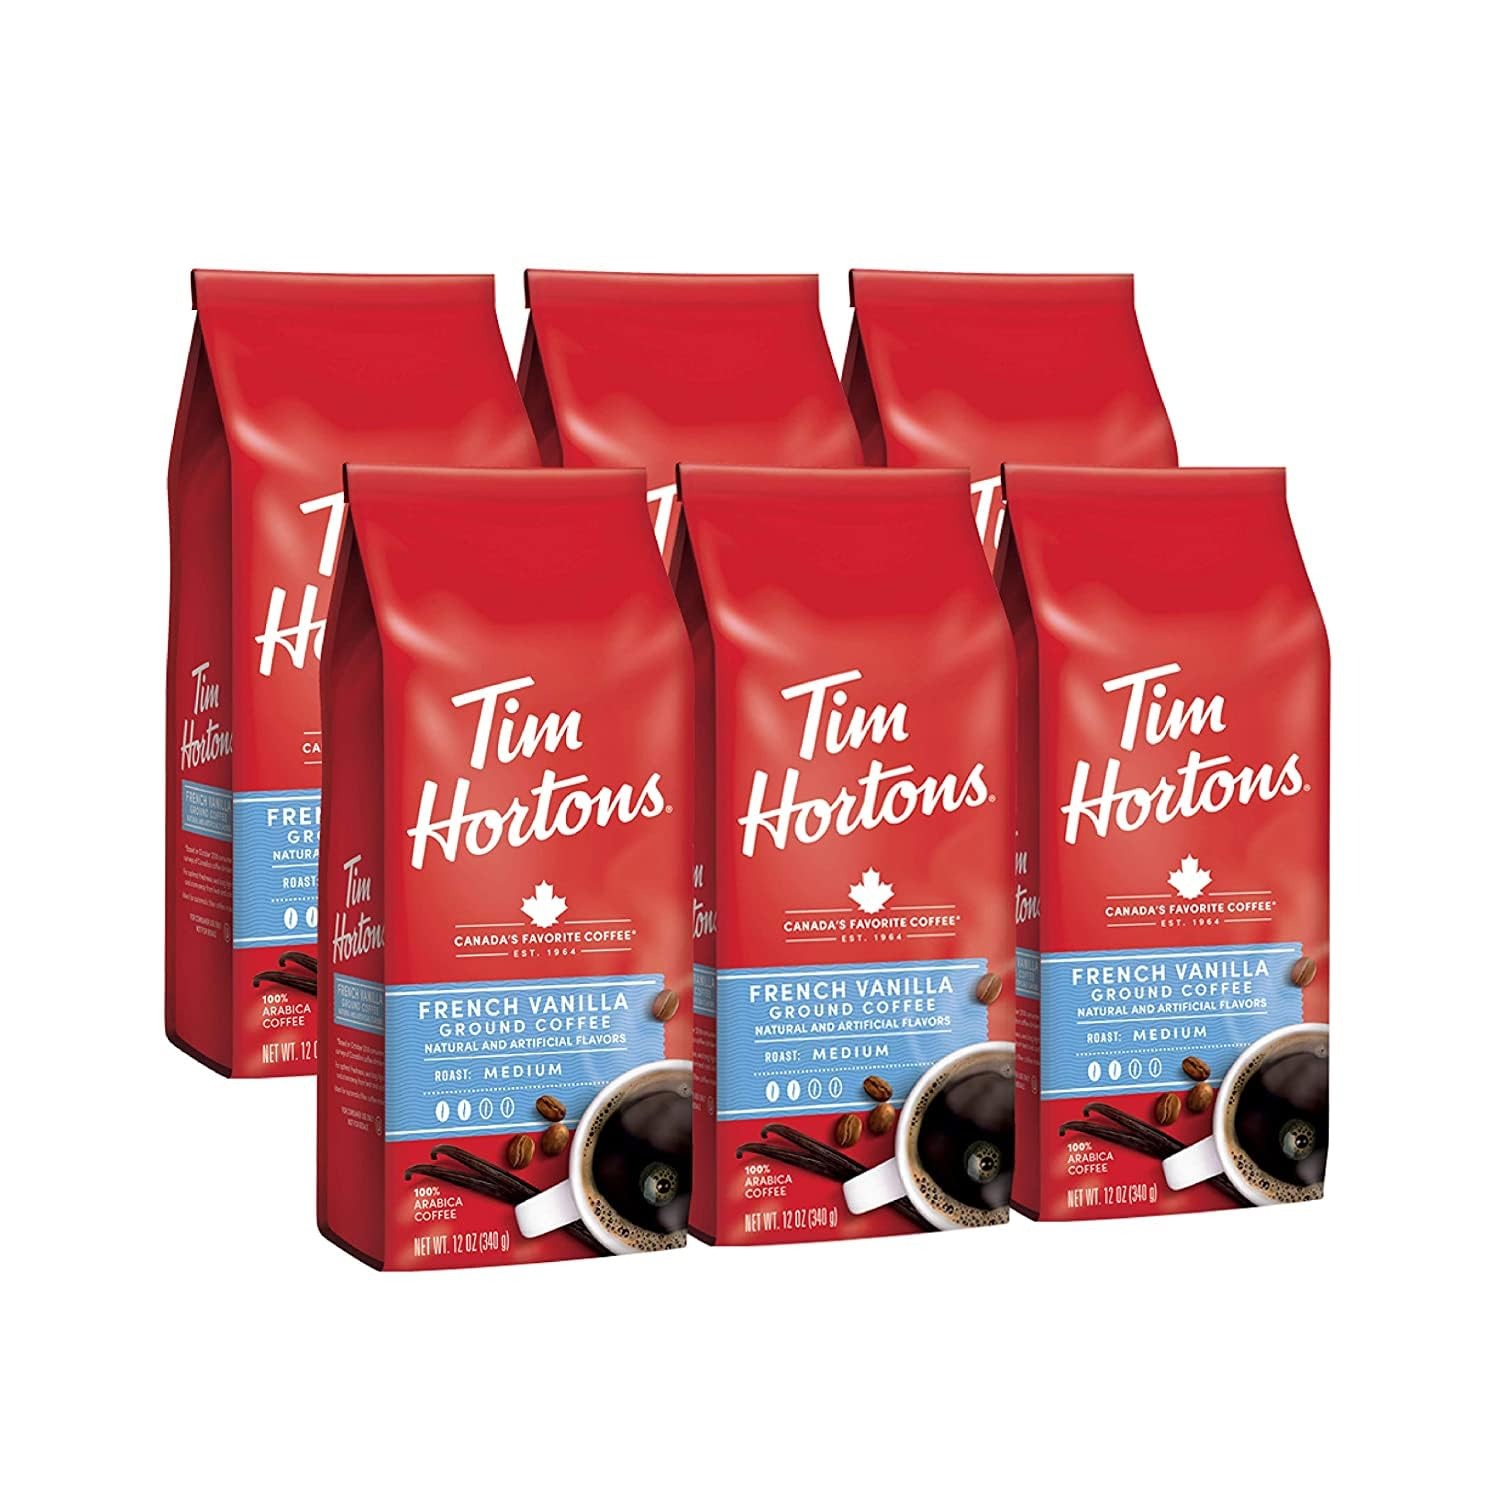
Item Name: Tim Hortons French Vanilla, Flavored Roast Ground Coffee, Perfectly Balanced, Always Smooth, Made with 100% Arabica Beans, 12 Oz (Pack of 6)
Bullet Point 1: French Vanilla: Irresistibly rich and delicious, this creamy vanilla flavor will make you forget you're not sipping your coffee in a cozy cafe.
Bullet Point 2: Brew It Your Way: Use your favorite blend in your automatic coffee maker, french press, pourover, and even for cold brew.
Bullet Point 3: Top-Quality Beans: We only use 100% Arabica beans from the most renowned regions of Central and South America that are carefully selected by our experts to consistently deliver the best blend possible.
Bullet Point 4: Signature Flavor: Our beans are expertly roasted for the taste and aroma you know and love. We can deliver an amazing cup of coffee, no matter where or how you enjoy it.
Bullet Point 5: Cup of Canada: Whether you like a dark roast, a classic cup of tea, or the rich flavor of french vanilla, we have a wide variety of coffee, tea, and specialty beverages that feature our signature flavors, ready for you to enjoy any time of day.
Value: 72.0
Unit: Ounce

Price: 34.51